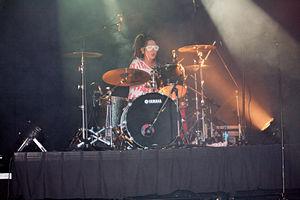
machine en concert à Japan Expo 2008 (Paris, France).